Marcel Schlosser

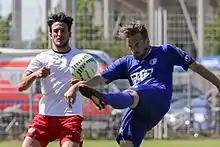
Marcel Schlosser (right) in 2015

Marcel Schlosser (born 8 August 1987) is a German footballer who plays for VfB Auerbach.